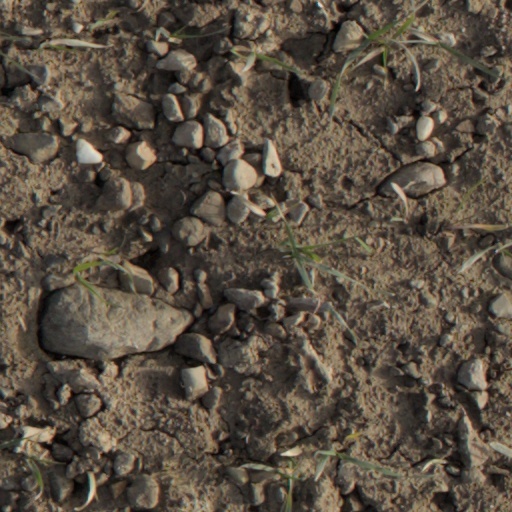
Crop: wheat